Phoebe Hart House

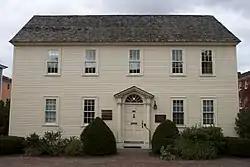

The Phoebe Hart House is a historic house at The Hill in Portsmouth, New Hampshire, USA. Built about 1808–10, it is a well-preserved example of a middle-class urban Federal style house. It was listed on the National Register of Historic Places in 1973. It now houses professional offices.